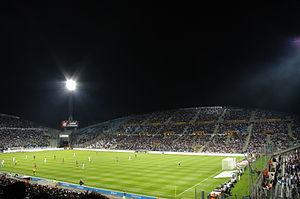
La saison 2009-2010 de l'Olympique de Marseille est la soixante-et-unième saison du club marseillais en championnat de France de Ligue 1, l'élite du football français. Cette saison marque la fin d'une période de dix-sept ans sans titre majeur, l'OM remportant son neuvième titre de champion de France professionnel ainsi que sa première Coupe de la Ligue.
Le stade Vélodrome est une enceinte sportive située à Marseille en France. Bâti dans le 8ᵉ arrondissement, c'est le principal équipement sportif de Marseille et le deuxième stade de France en termes de capacité. Le Vélodrome est, depuis son inauguration en 1937, utilisé par le club de football de l'Olympique de Marseille.
La Coupe du monde de rugby à XV 2007 se déroule du 7 septembre au 20 octobre 2007 en France, au pays de Galles et en Écosse. Il s’agit de la troisième phase finale de la compétition se disputant sur le sol européen. Le pays organisateur a été choisi en avril 2003.